Describe the emotion expressed in this image:  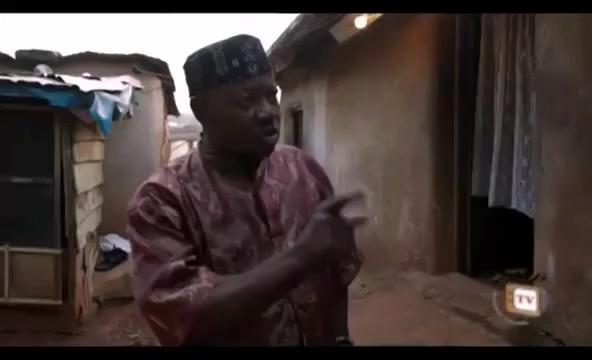
This person displays Suffering, valence and arousal with low intensity.